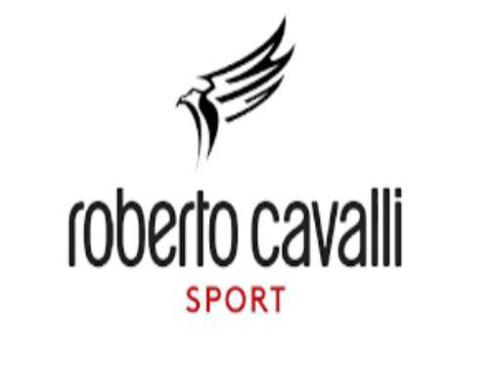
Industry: Clothes